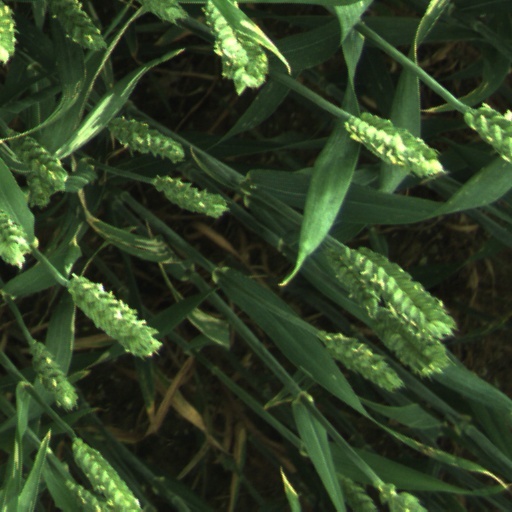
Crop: wheat